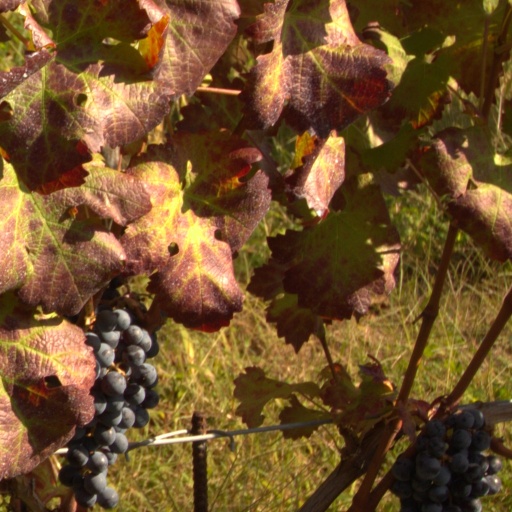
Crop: grape